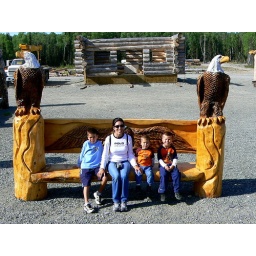
Mindi and the boys sitting by the carousel